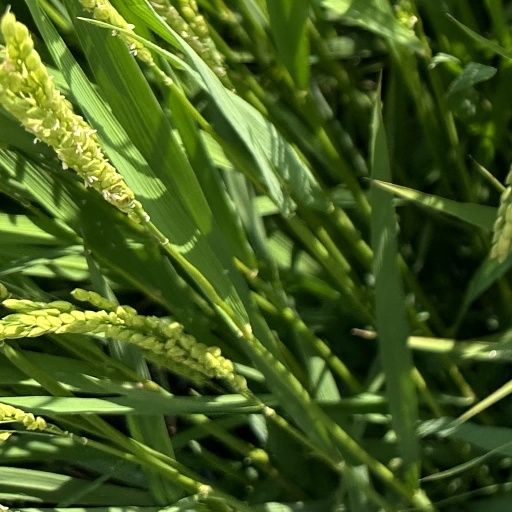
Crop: rice